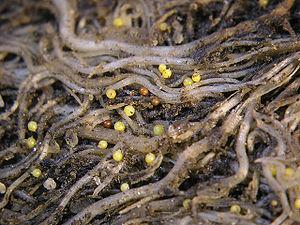
Le nématode doré de la pomme de terre est un nématode phytoparasite. Il est considéré comme parasite obligatoire de certains membres de la famille des Solanacées dont les hôtes principaux sont la pomme de terre, la tomate et l’aubergine.
Globodera est un genre de nématodes, un embranchement de vers non segmentés, recouverts d'une épaisse cuticule et menant une vie libre ou parasitaire.